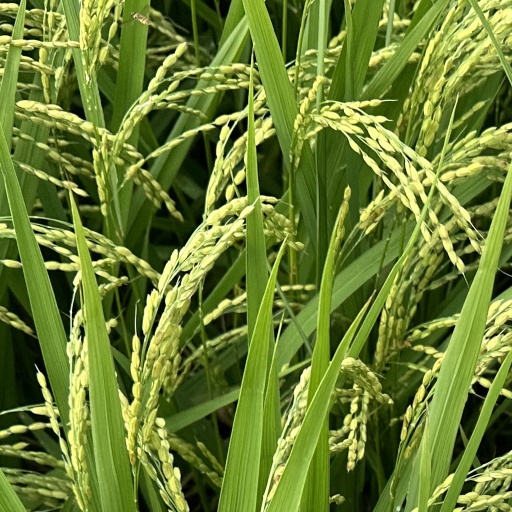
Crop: rice